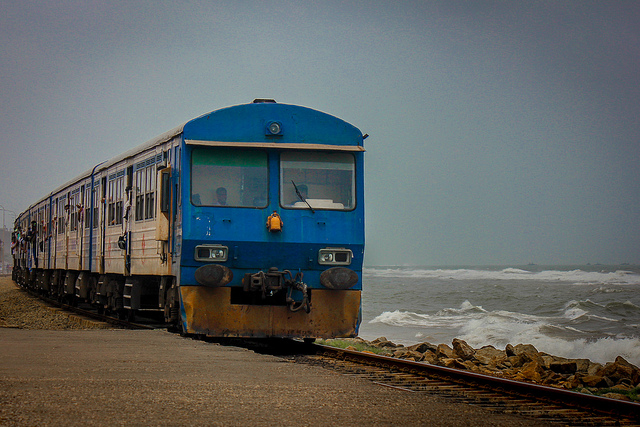
A train is traveling down the tracks near the water.

A blue and gold train is going by the water.

Railway train on tracks traveling on beach next to ocean.

A blue and white train traveling along a beach.

there is a train that passes by the ocean on the tracks